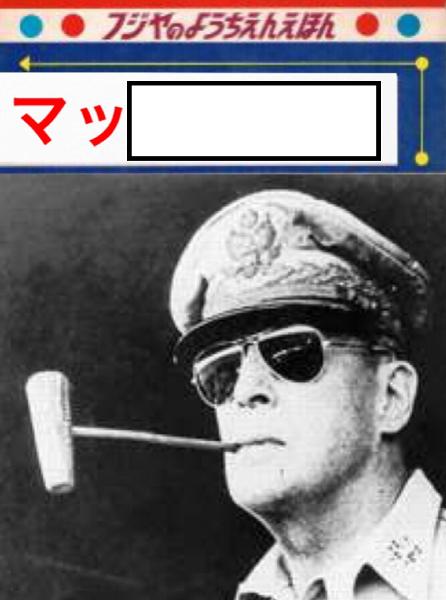
回答: ぷたつにしてやるぜ?